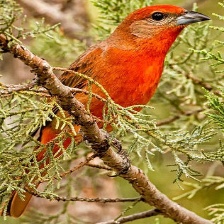
Species: HEPATIC TANAGER
Scientific name: PIRANGA FLAVA